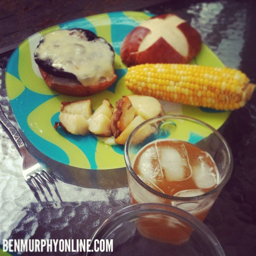
A plate topped with a burger fruit and corn.
A plate full of food and a drink sitting nearby.
a plate filled with assorted veggies and a drink next to it
A plate of food with a fork facing the camera.
A hamburger with cheese, potatoes, corn and a drink.